Sutton Coldfield

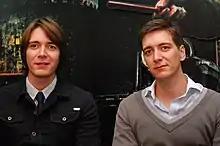
James and Oliver Phelps, 2011

In Mere Green is the Church of St Peter, also by Charles Bateman, which was built between 1906 and 1908. The building is Grade II listed. Also designed by Charles Bateman is the Church of St Chad near Walmley. This was built between 1925 and 1927. The side chapel was built in 1977 to a design by Erie Marriner. It is Grade II listed. St Johns Church, built in 1845 to a design by D. R. Hill, is located on the Walmley Road in Walmley. It is the parish church for Walmley and is of a Norman architectural style. It is Grade C locally listed.